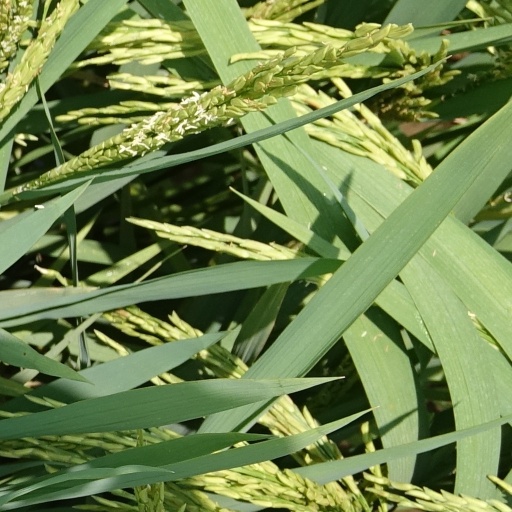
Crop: rice